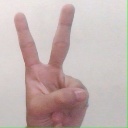
अक्षर: क